Cazira

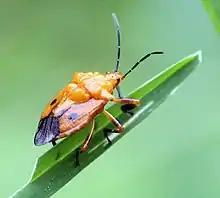
"Cazira" sp. from Kerala

The antennae have five joints and the basal segment does not reach the tip of the head. The pronotum is rugose and the scutellum has inflated tuberculations on it. The fore tibiae are dilated and on the underside the abdomen has an abdominal spine that reaches the hind coxae.